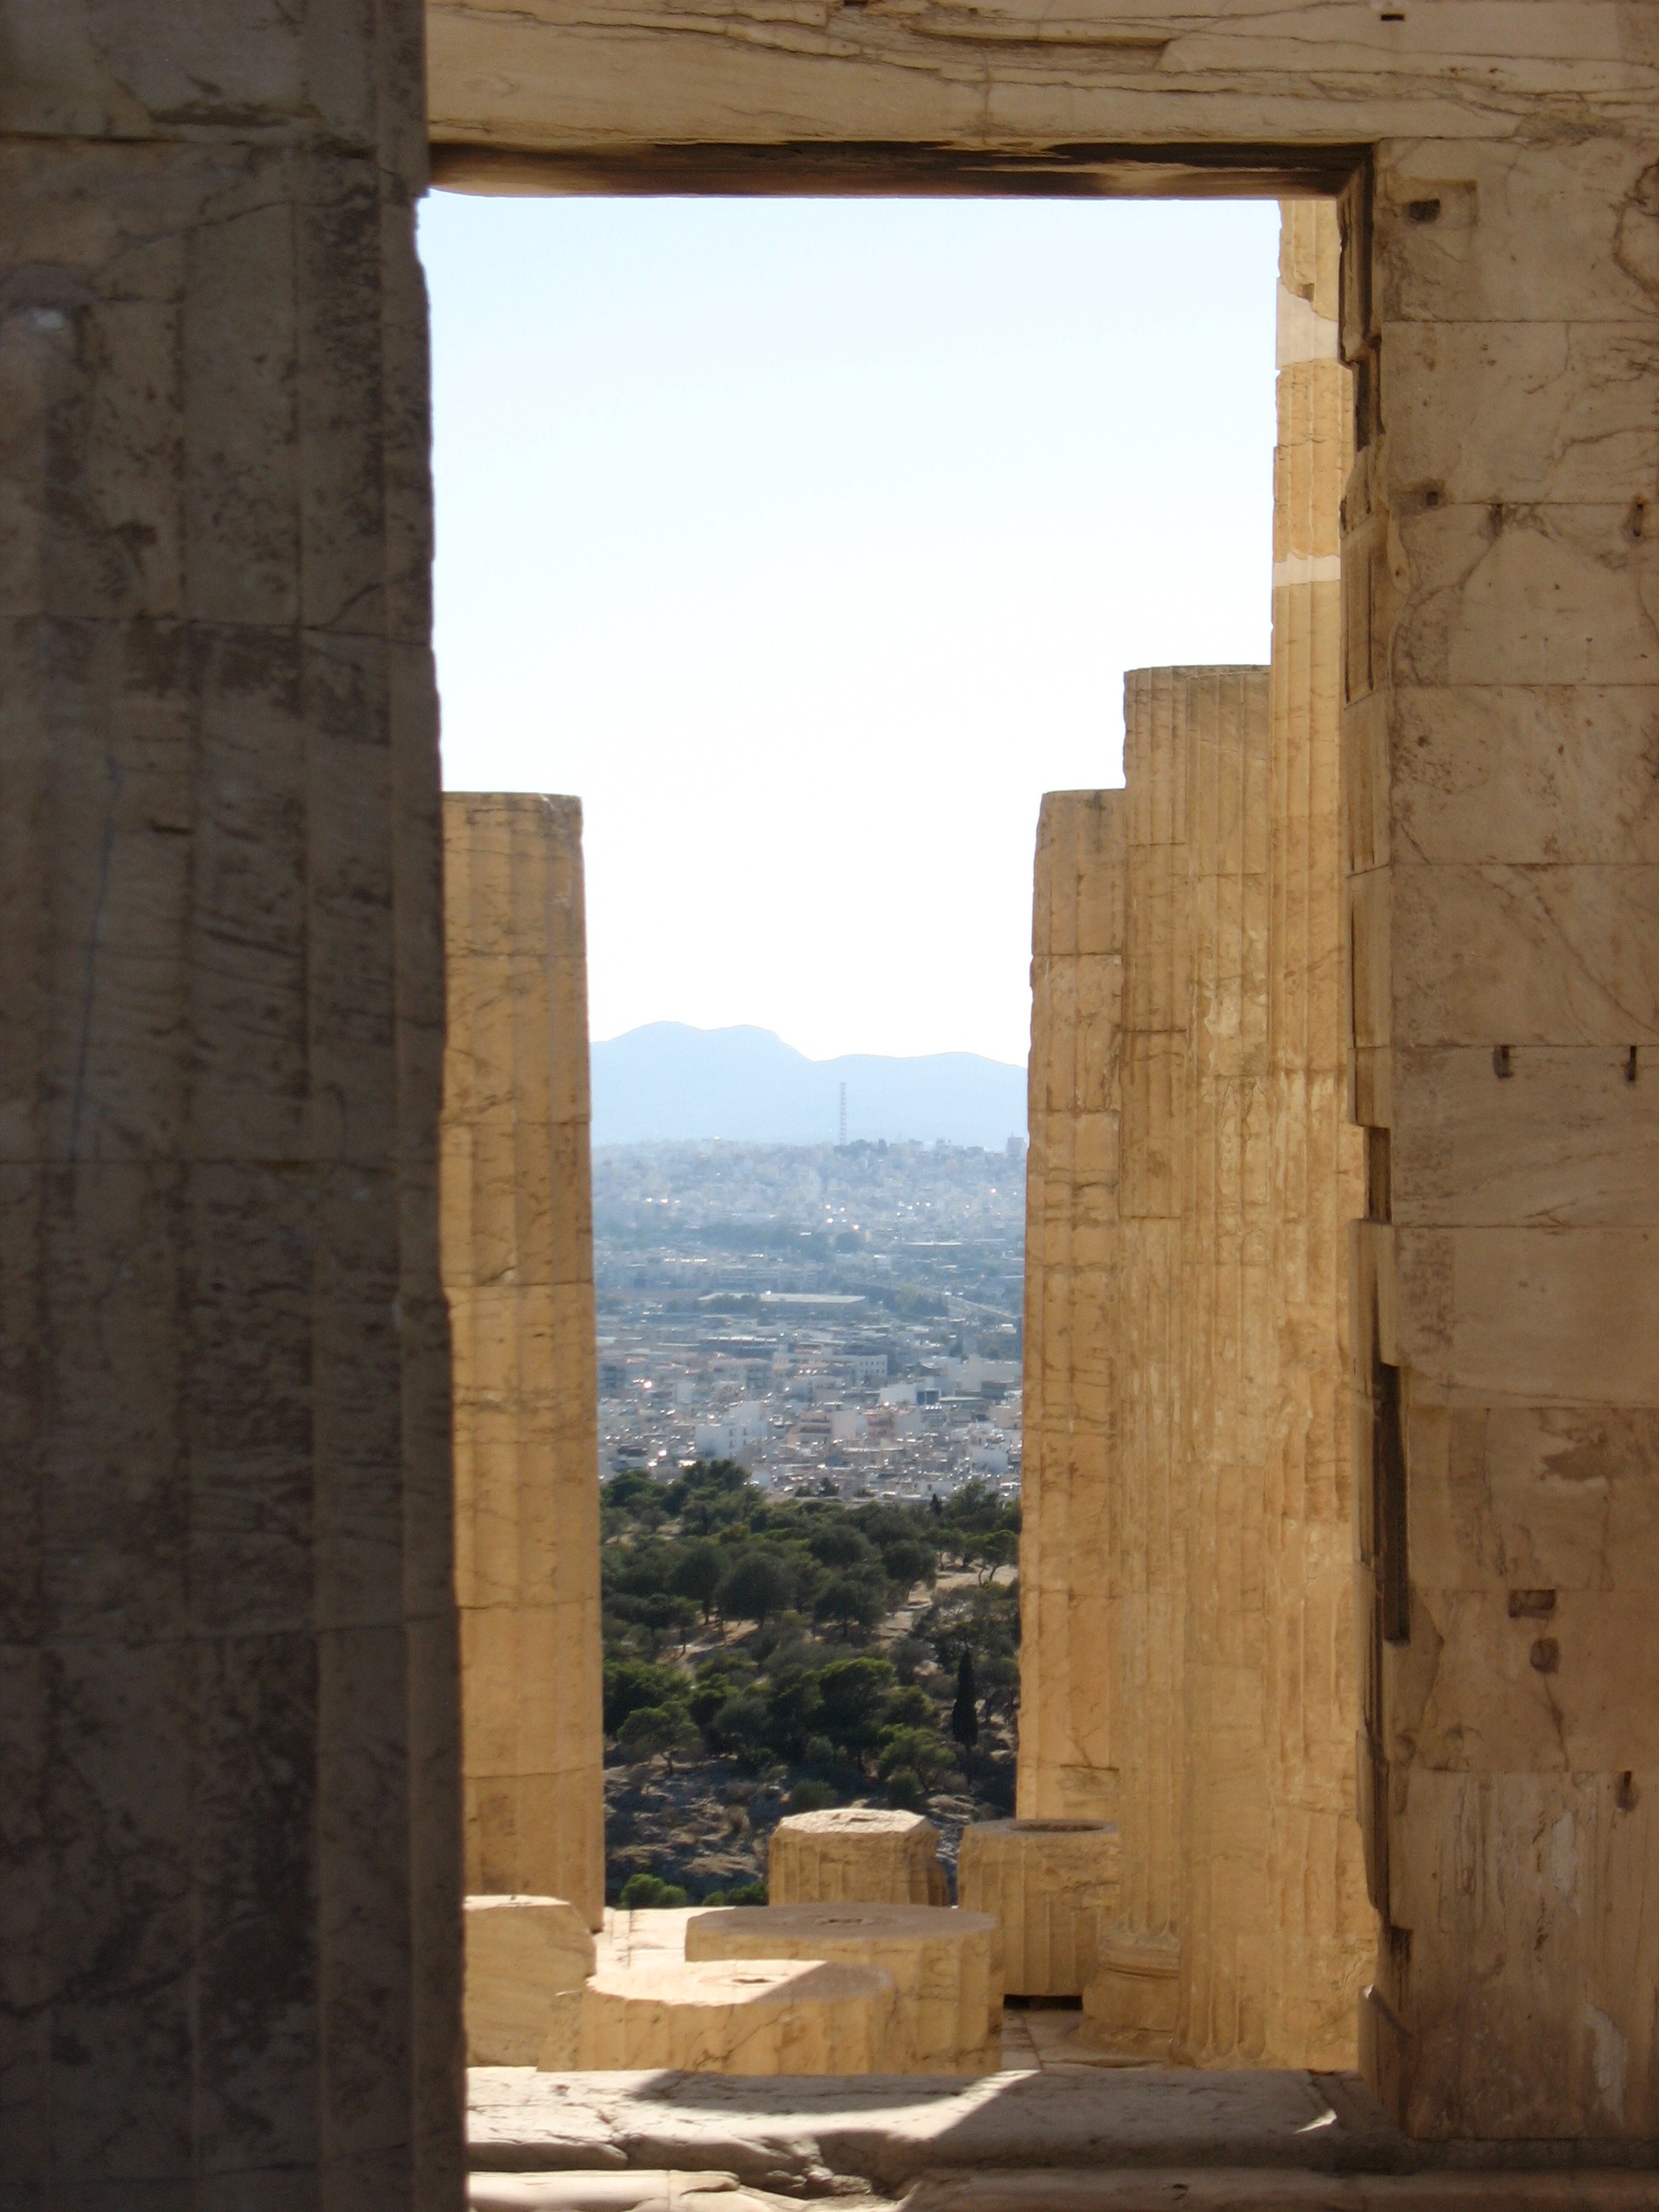
landscape, rock, architecture, structure, sky, wood, building, wall, monument, arch, column, scenic, ancient, landmark, facade, historic, place of worship, temple, ruins, monastery, pillars, greece, history, remains, monolith, columnar, athens, acropolis, temple complex, ancient history, egyptian temple, ancient roman architecture, ancient greek temple